20 June 1981 Iranian protests

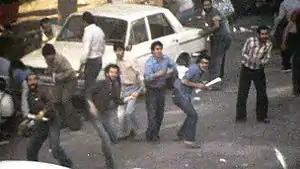

The 20 June 1981 Iranian protests, also known as the 30 Khordad protests, was a one-day anti–Islamic Republic protest organized by the People's Mujahedin of Iran on 20 June 1981 in various Iranian cities in response to the impeachment of the then president Abolhassan Banisadr.